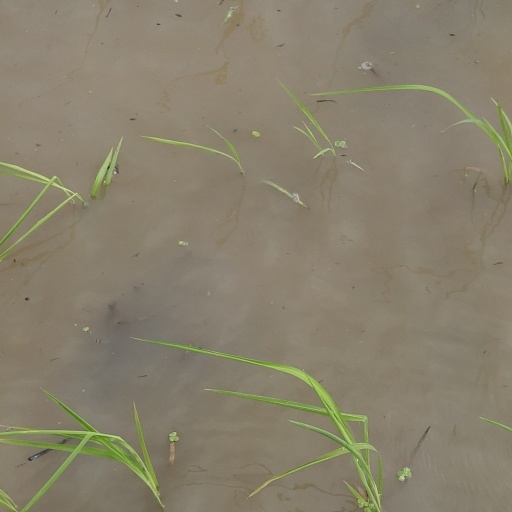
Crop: rice